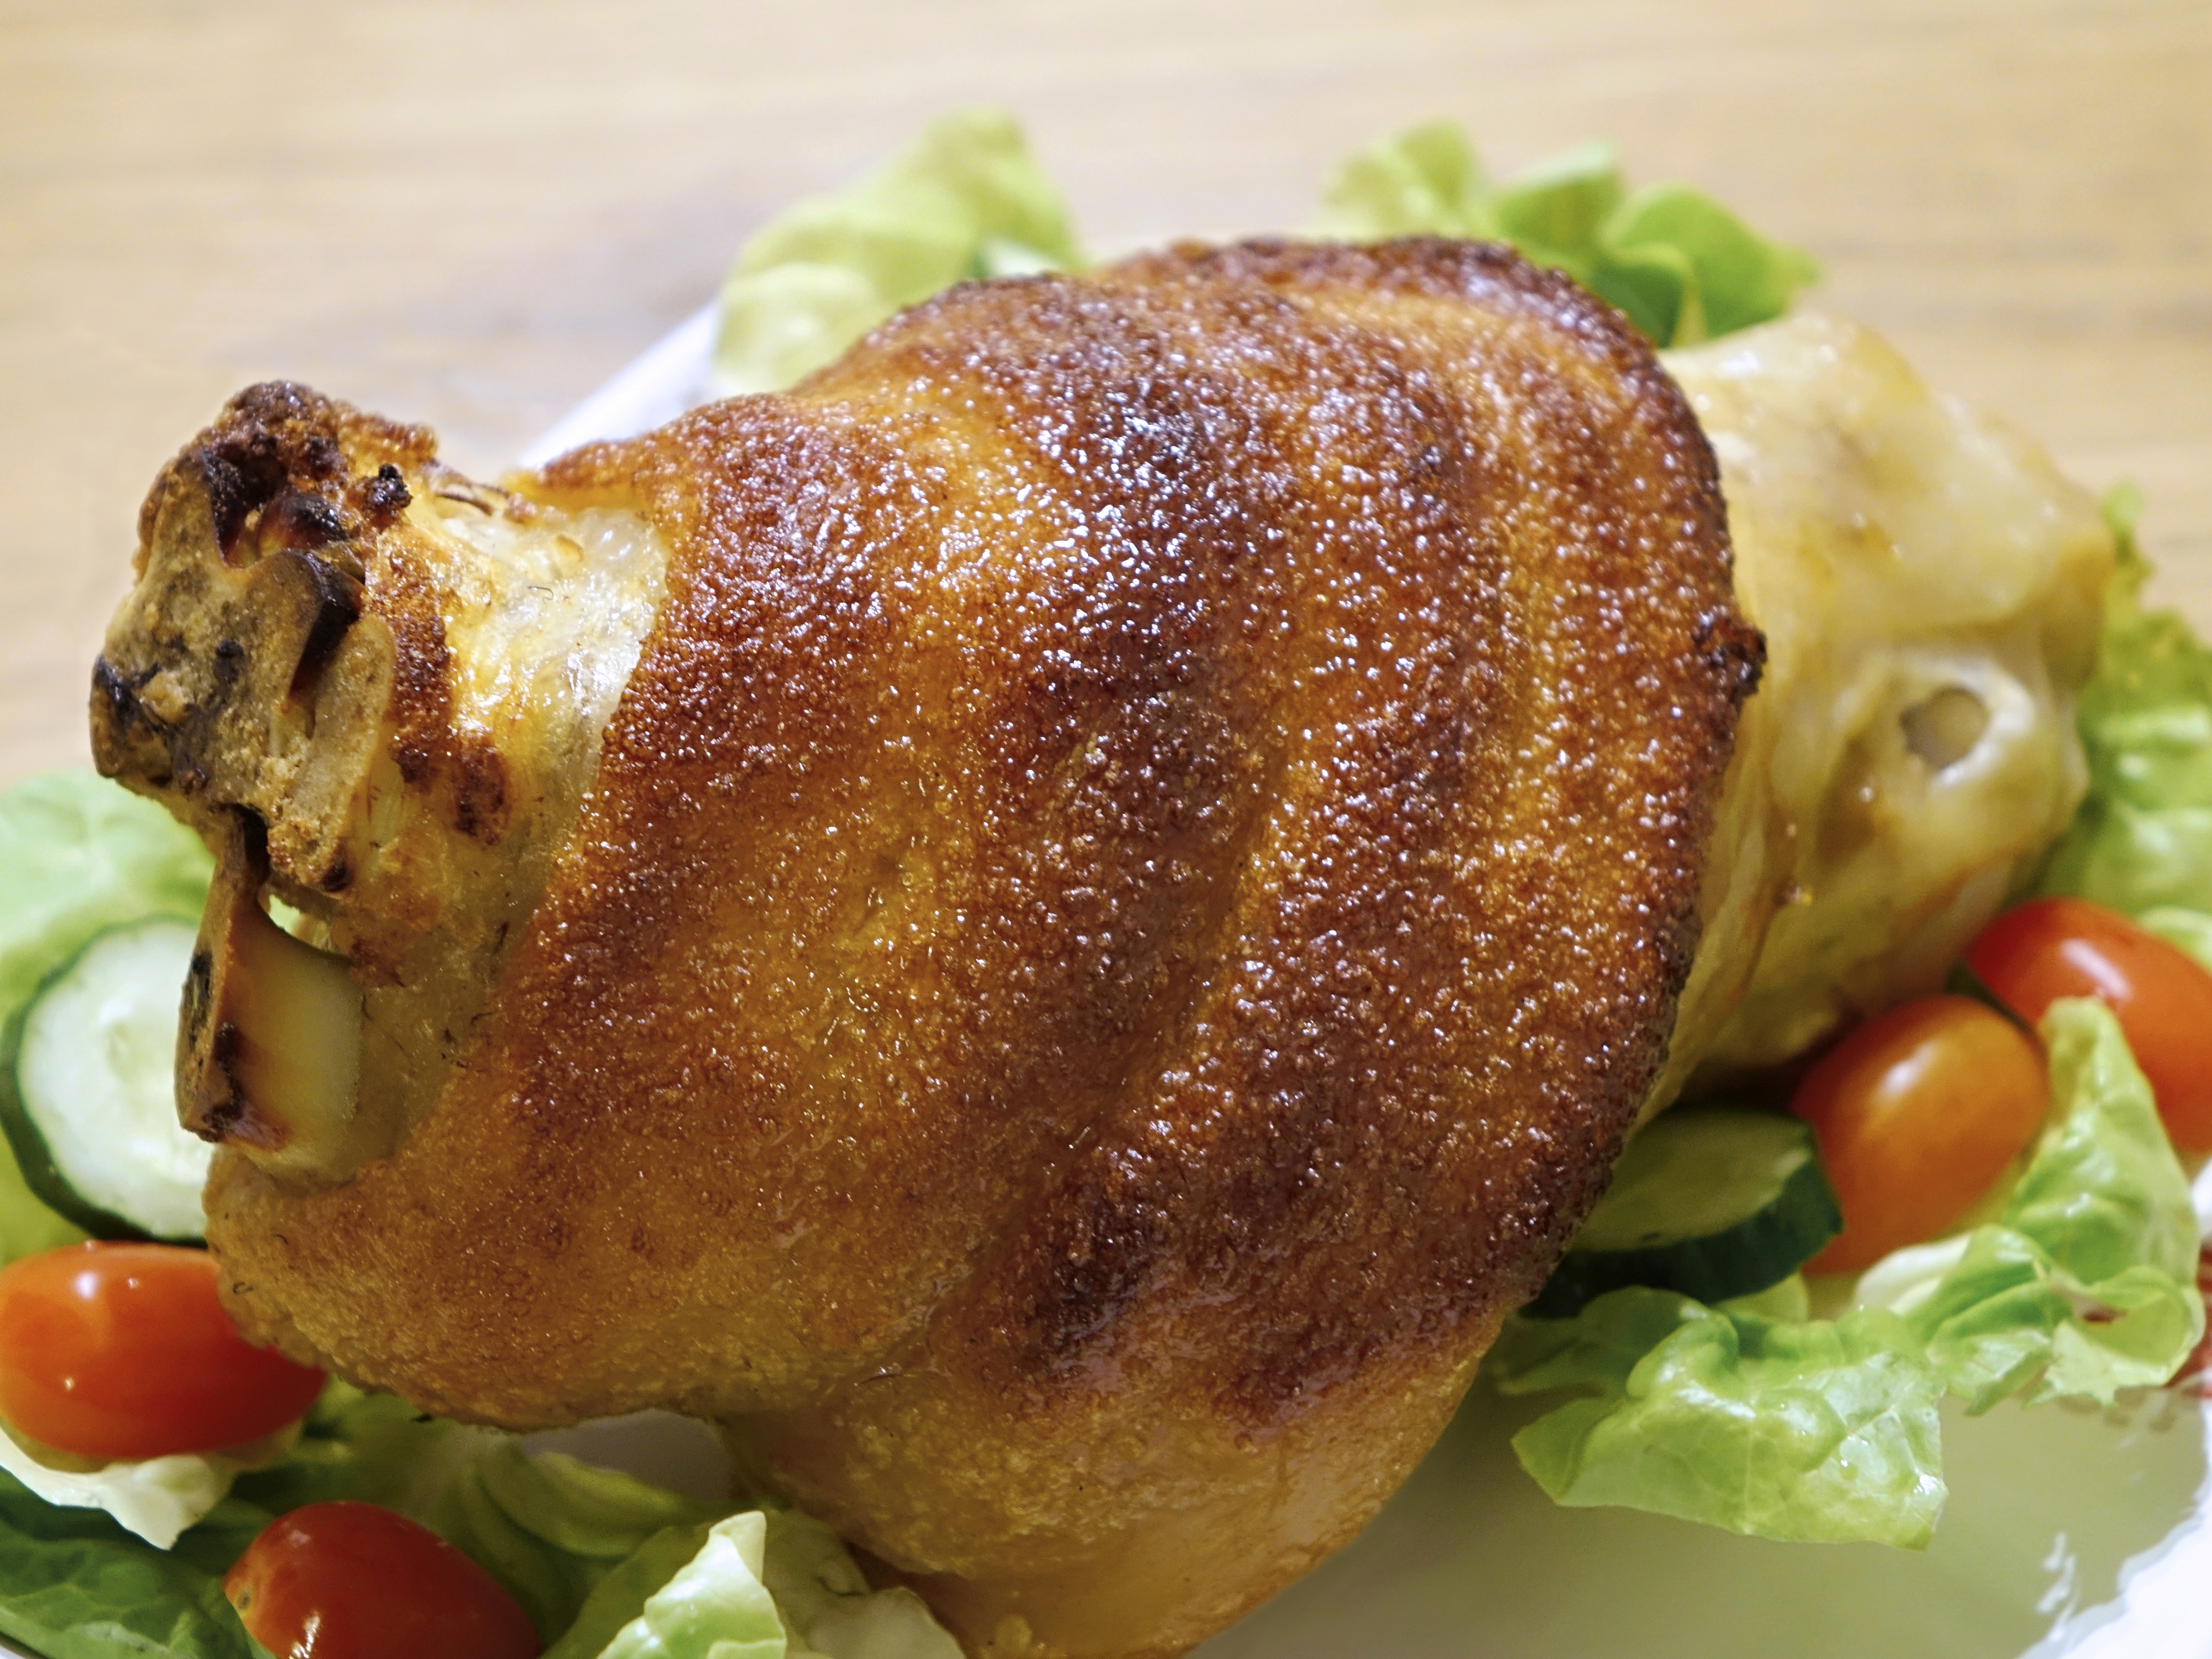
dish, meal, food, salad, produce, fresh, meat, cuisine, tomato, vegetables, oven, roasting, chicken meat, fried food, hendl, pork knuckle